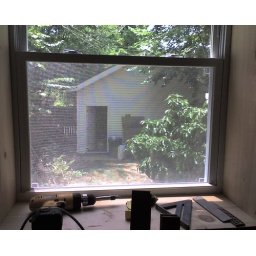
You can see the floor ripped out and the studs, new window in place.